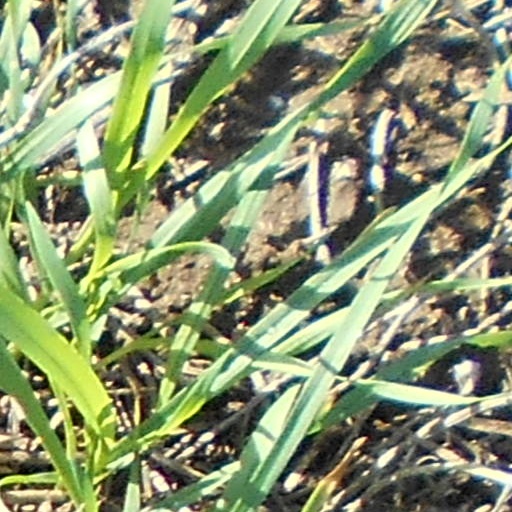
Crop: wheat